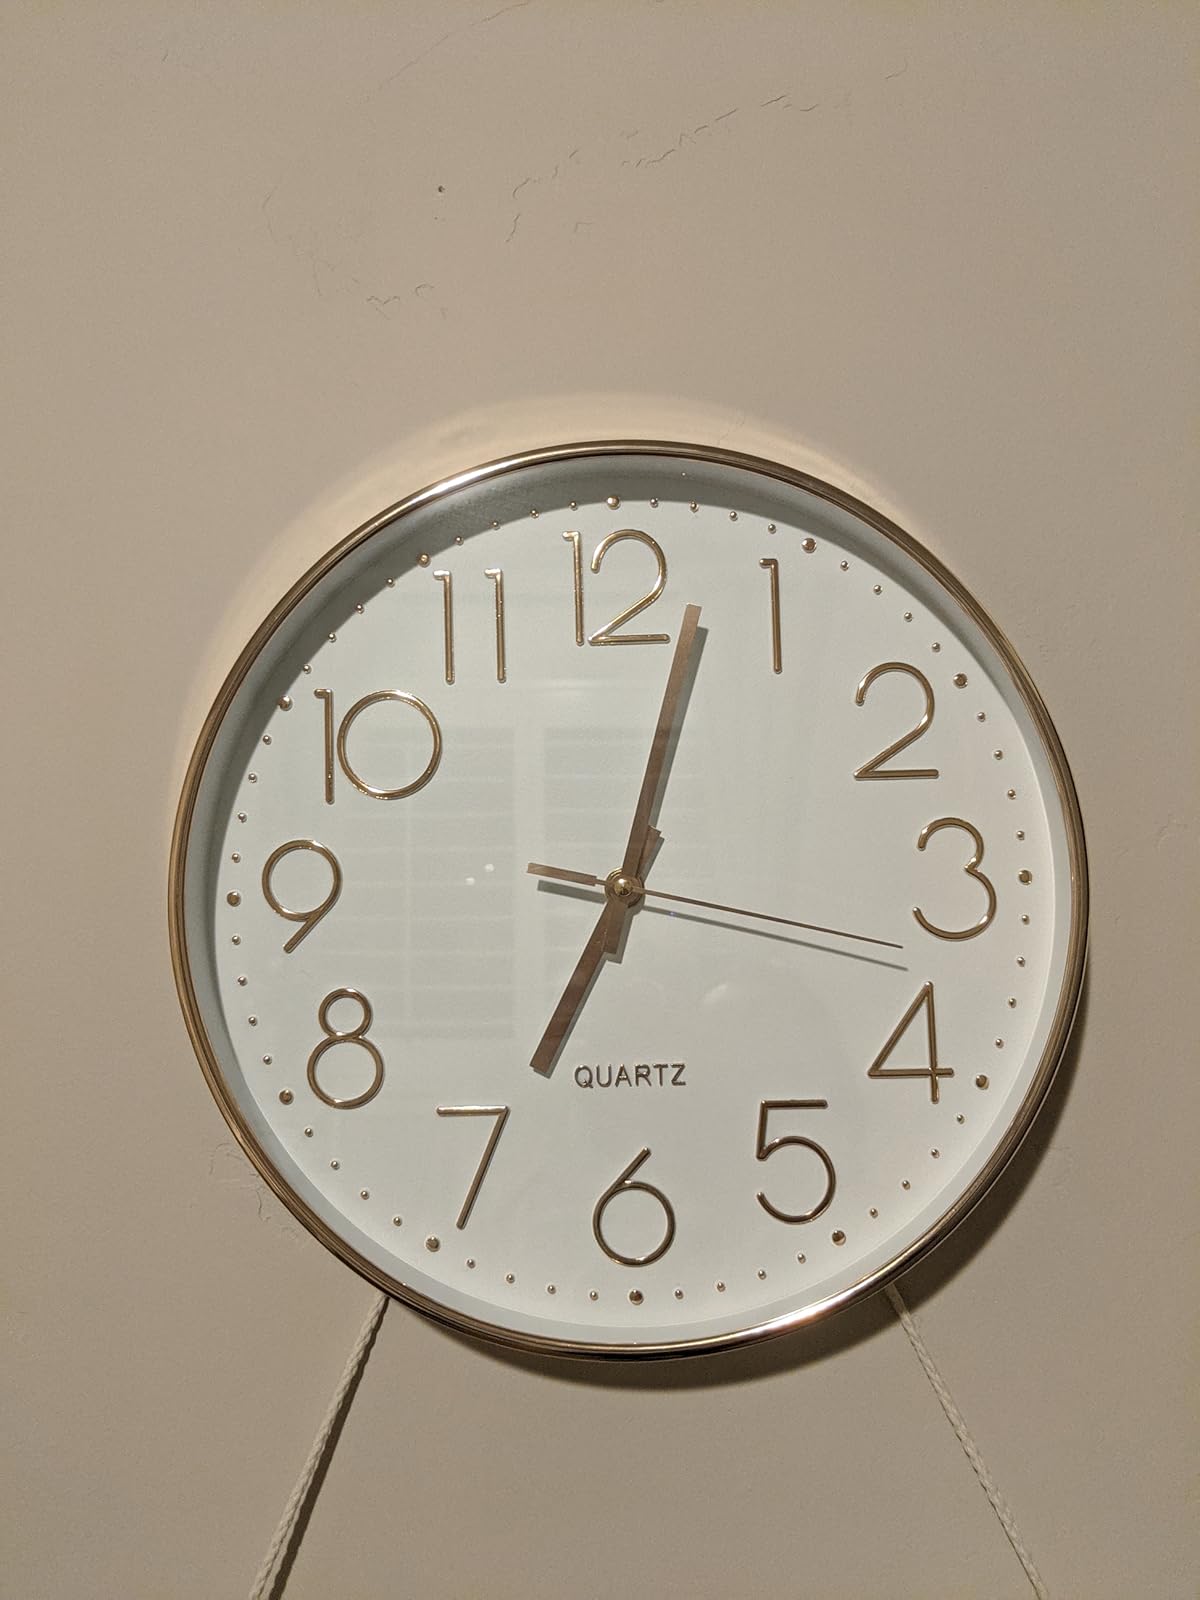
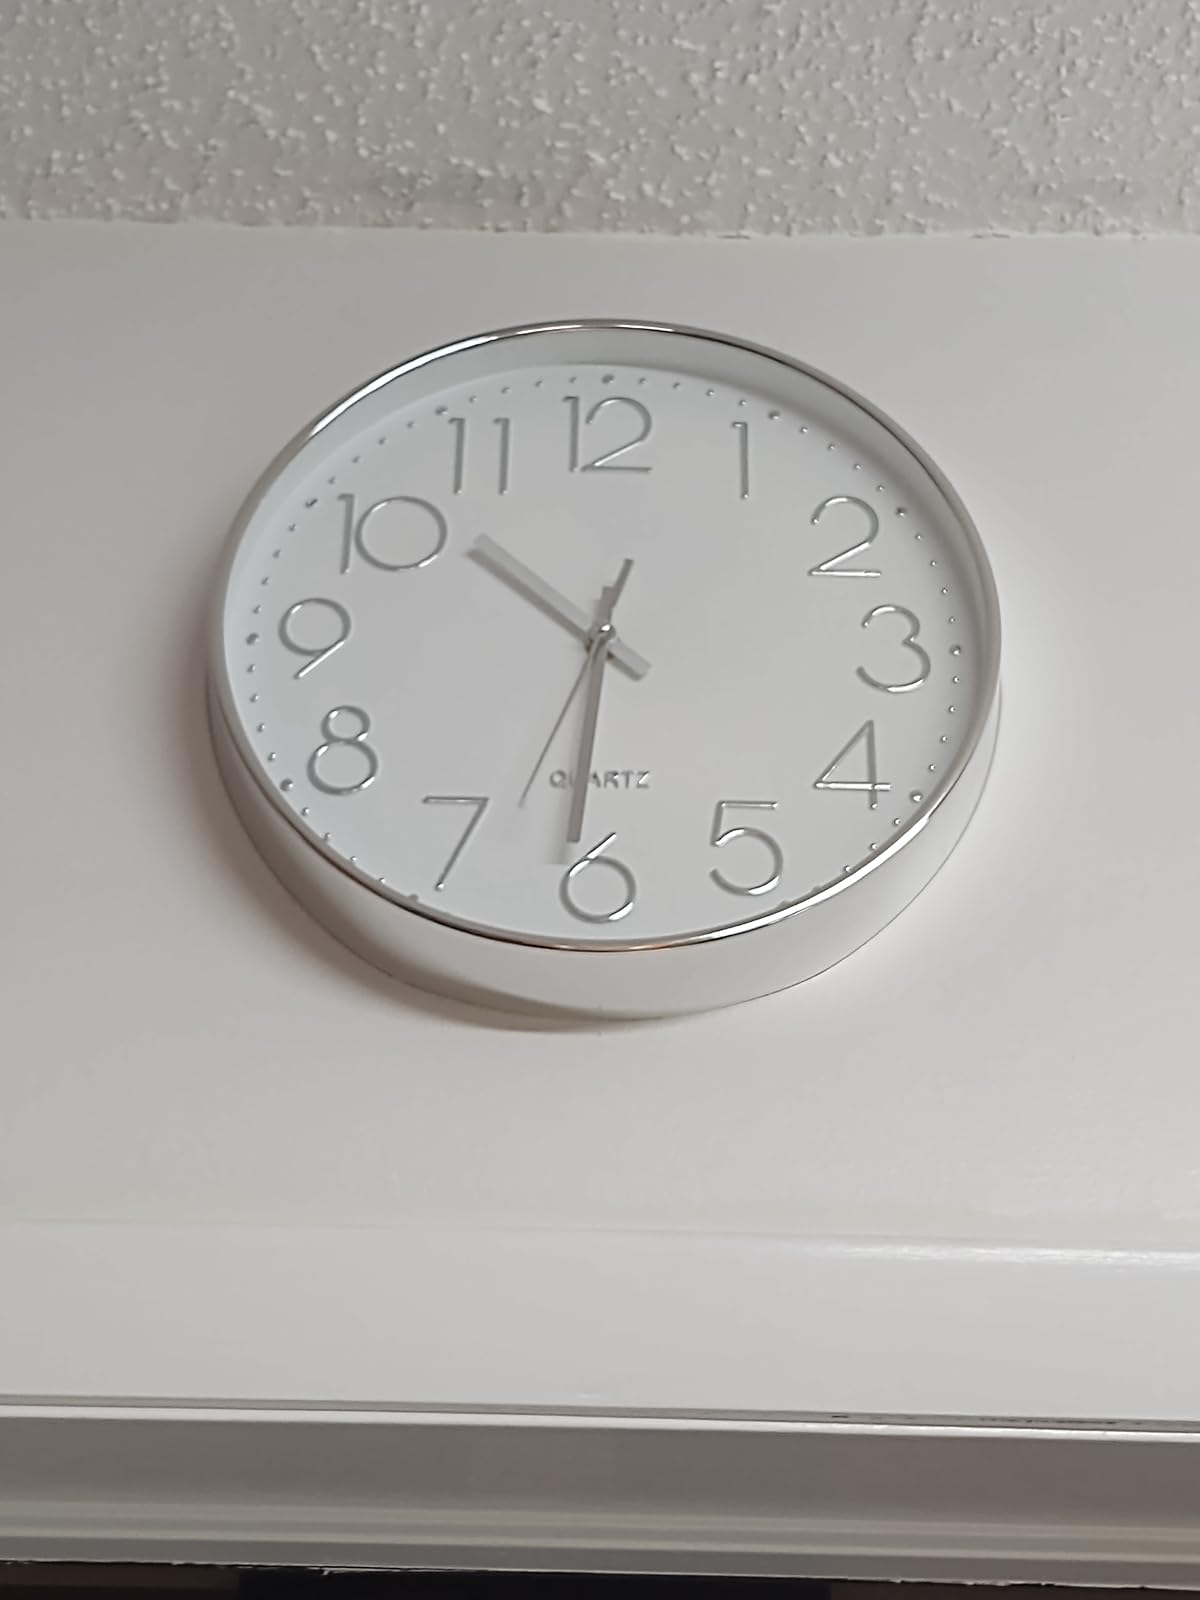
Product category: clock
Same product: no